Blue Angels

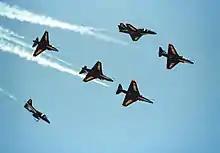
All six Blue Angels Douglas A-4F Skyhawks executing a "fleur de lis" maneuver

Flight surgeons (DOC) serve a two-year term. The flight surgeon provides team medical services, evaluates demonstration maneuvers from the ground, and participates in each post-flight debrief. The first female Blue Angel flight surgeon was Lt Tamara Schnurr, who was a member of the 2001 team.